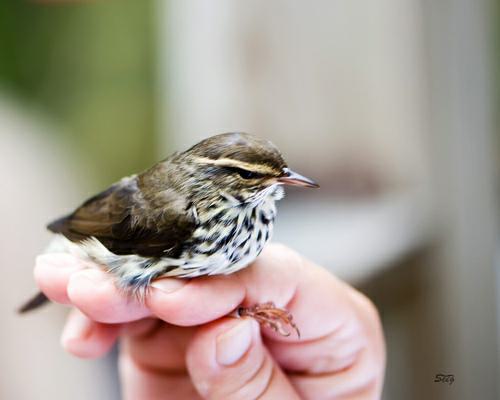
A photo of a northern waterthrush